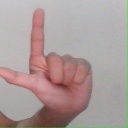
अक्षर: ल